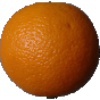
Label: Orange 1